Bidibidi Refugee Settlement

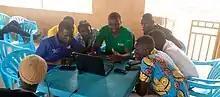
Zone 4 youth participating in Wikimedia training

In Bidibidi, the majority of schools have been rebuilt with brick as the settlement transitions into a permanent city. In April 2019, it was reported that the camp featured five secondary schools in all the five zones of bidibidi with structures primarily temporary and facing challenges like deteriorating facilities and shortages of essential resources. As the area develops, these schools are intended to serve not only the refugee population but also the surrounding Ugandan communities.